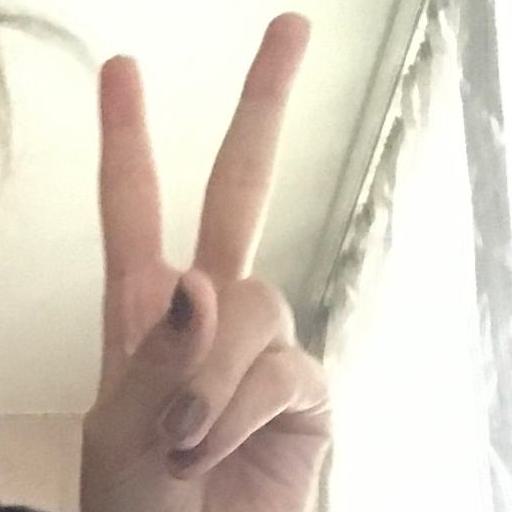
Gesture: peace